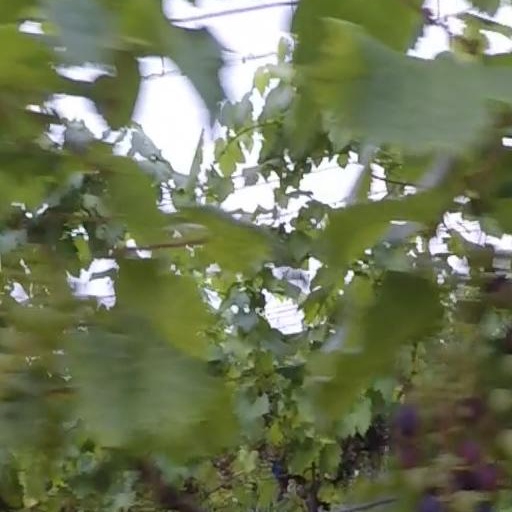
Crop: grape